32nd Infantry Division (United States)

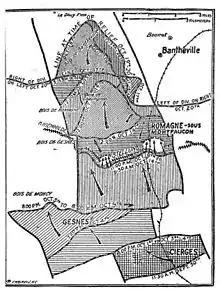
Operations of the 32nd Infantry Division in World War I in crossing the Hindenburg Line.

On 26 August 1917, Major General James Parker assumed command. General Parker had previously been awarded the Medal of Honor during the Philippine–American War. On 18 September 1917, General Parker left for France on special duty with his chief of staff, Lieut. Col. E. H. DeArmond. Brigadier General William G. Haan assumed command in his absence. When General Parker returned in December, he was almost immediately transferred to the 85th Division at Camp Custer, Michigan. General Haan assumed command once again. In keeping with the new 1917 infantry division tables of organization that called for a square division, he reorganized the division during September and October. The 120th Field Artillery Regiment was organized on 22 September 1917 at Camp MacArthur, as a part of the 57th Field Artillery Brigade, better known as the "Iron Brigade". The nickname originated with the 1st Wisconsin Cavalry and was traditionally given to crack artillery units in the Civil War. From 26 October to 3 November 1917, 3,000 National Army draftees were assigned to the division from Camp Custer, and during December, another 1,000 came from Camp Custer and Camp Grant, Illinois; the division would still be about 3,500 men understrength at the time of its departure for France.